Sydney Trains

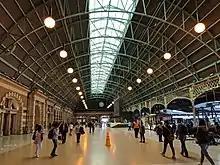
The Grand Concourse of Central Station

The main hub of the Sydney Trains system is Central Station, which most lines pass through. Central is also the terminus of most NSW TrainLink lines. After leaving Central, trains coming from the T2 Leppington & Inner West Line, T3 Liverpool and Inner West Line and T8 Airport & South Line then travel through the City Circle – a ring line beneath the Sydney central business district. After completing the City Circle, these trains pass through Central for a second time and return to the suburbs. The T1 North Shore & Western, T4 Eastern Suburbs & Illawarra and T9 Northern lines pass through the central business district and continue to other areas of Sydney. The T5 Cumberland Line serves Western Sydney and provides access to the major centre of Parramatta from the southwest of the city without requiring a change of trains at Granville. The T6 Lidcombe & Bankstown Line is a suburban shuttle service. The T7 Olympic Park Line is a suburban shuttle service.